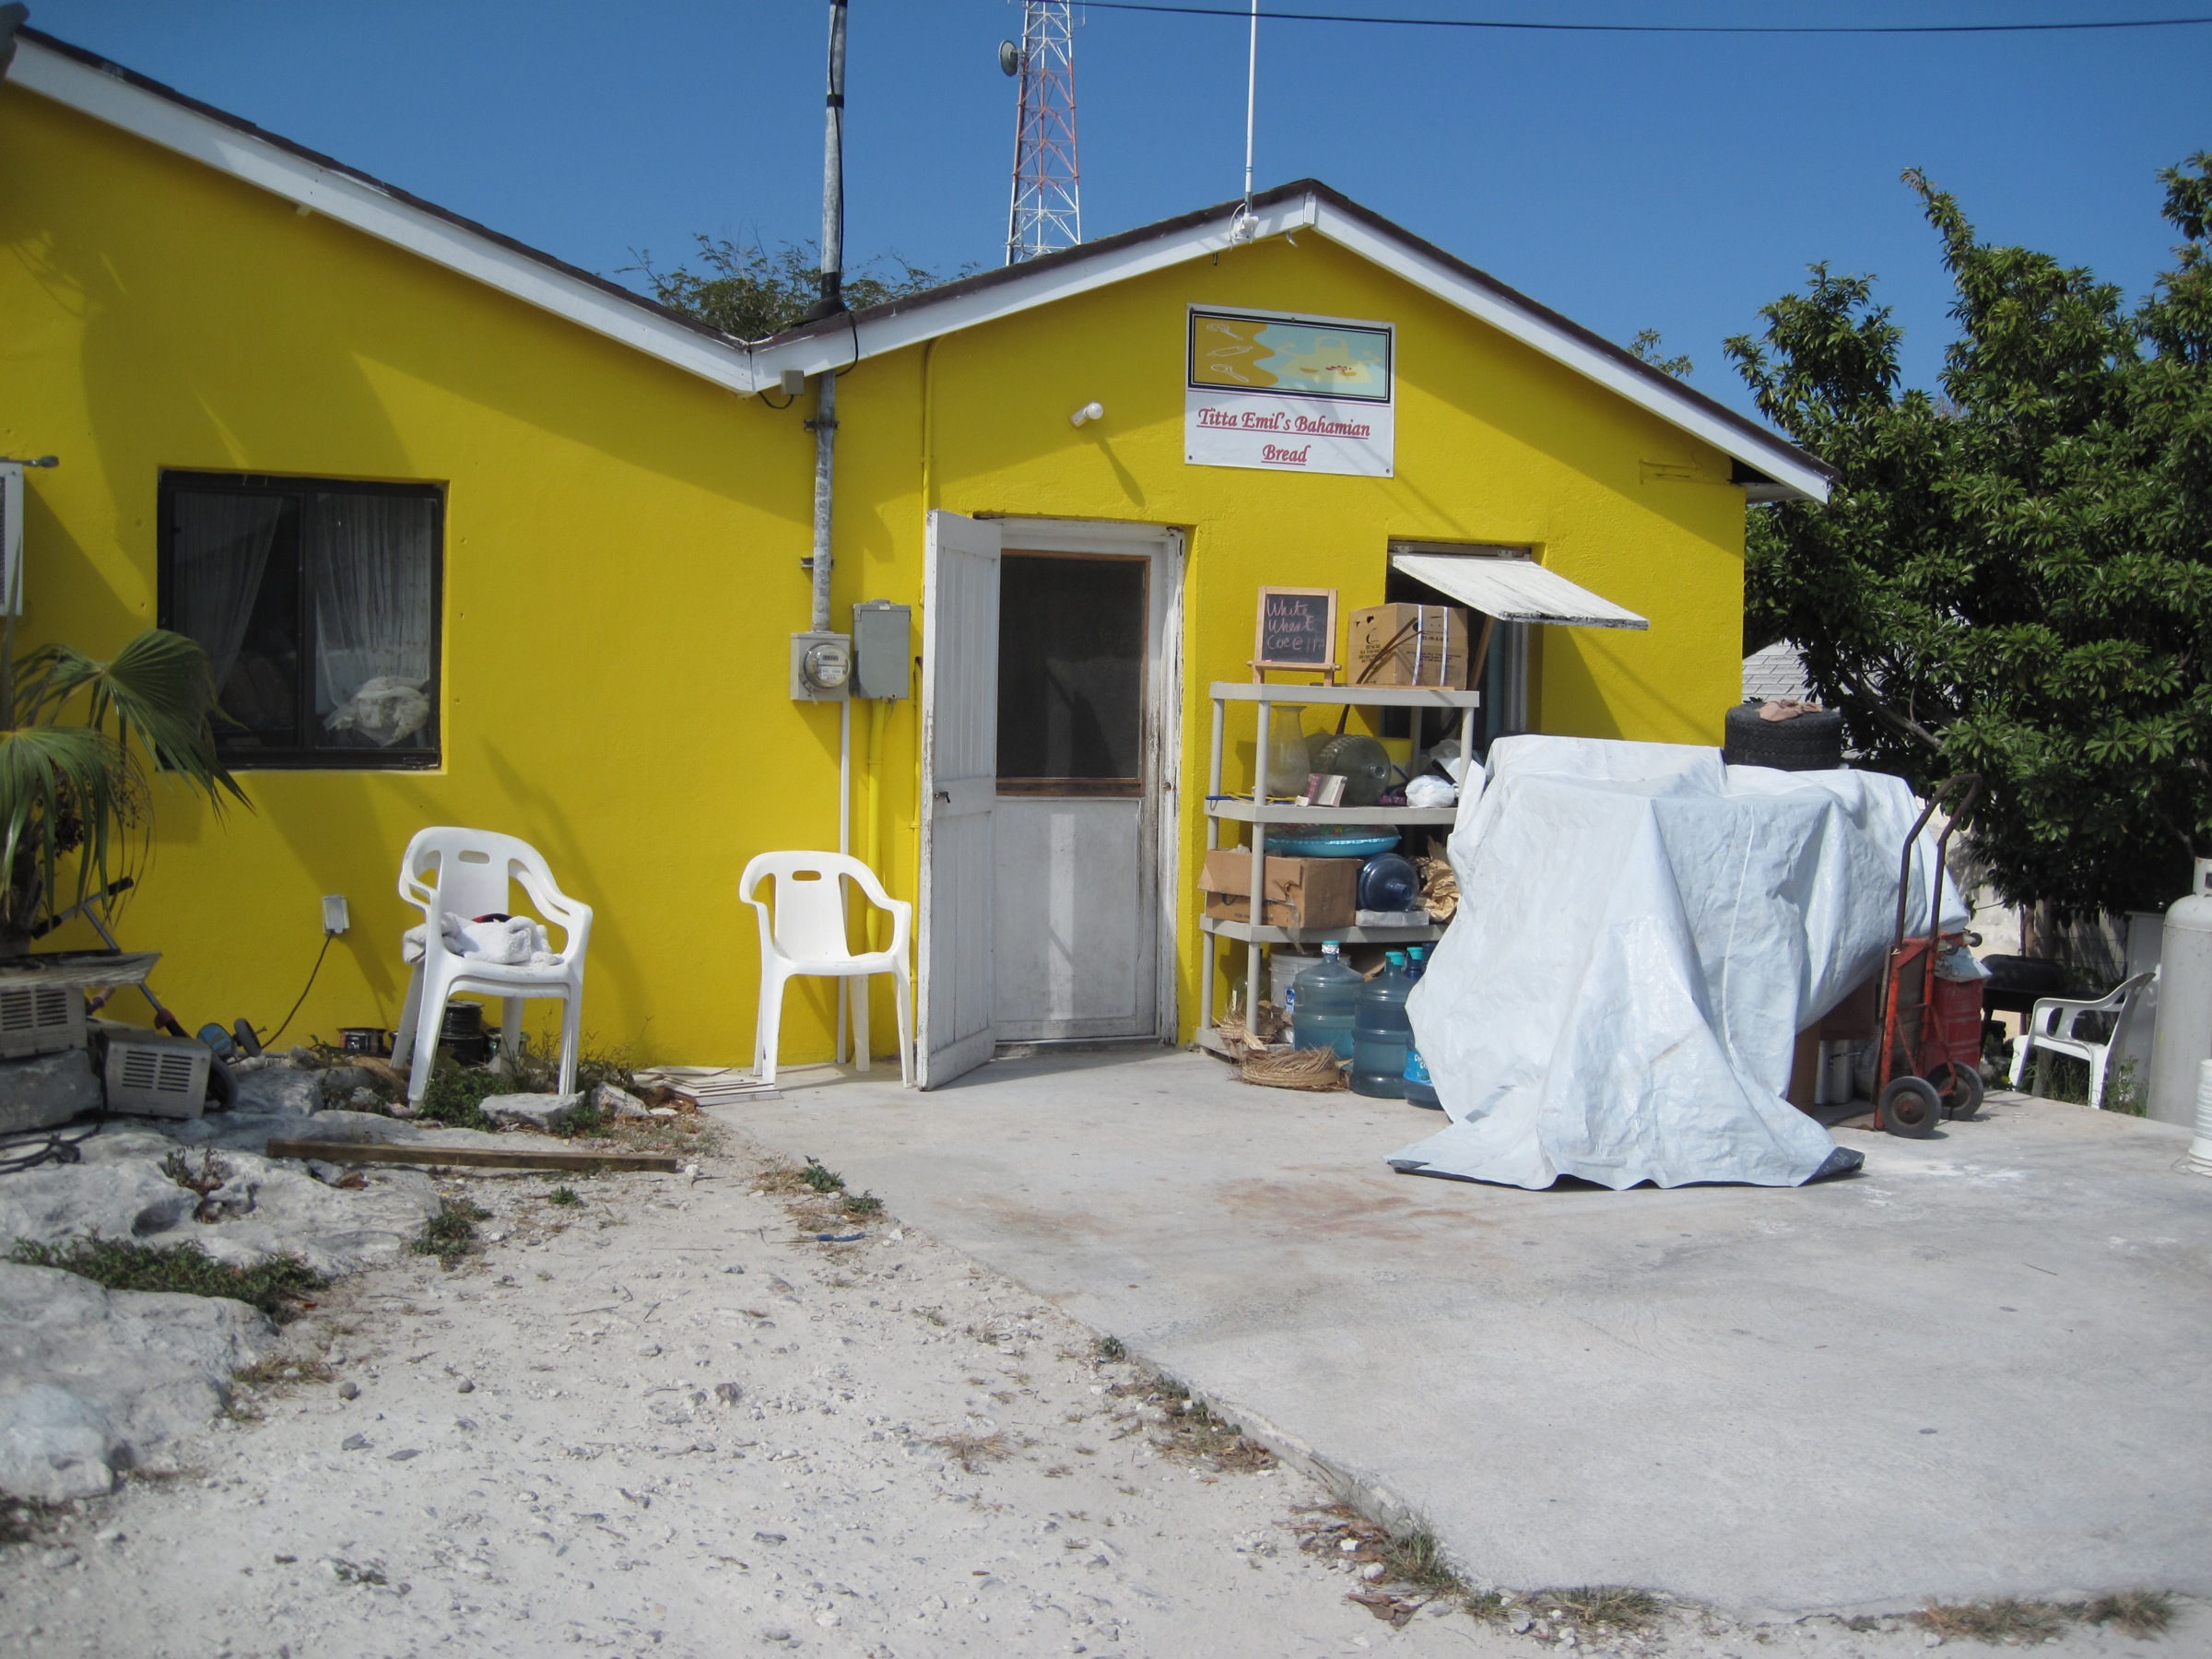
house, home, shed, village, shack, cottage, bahamas, neighbourhood, residential area